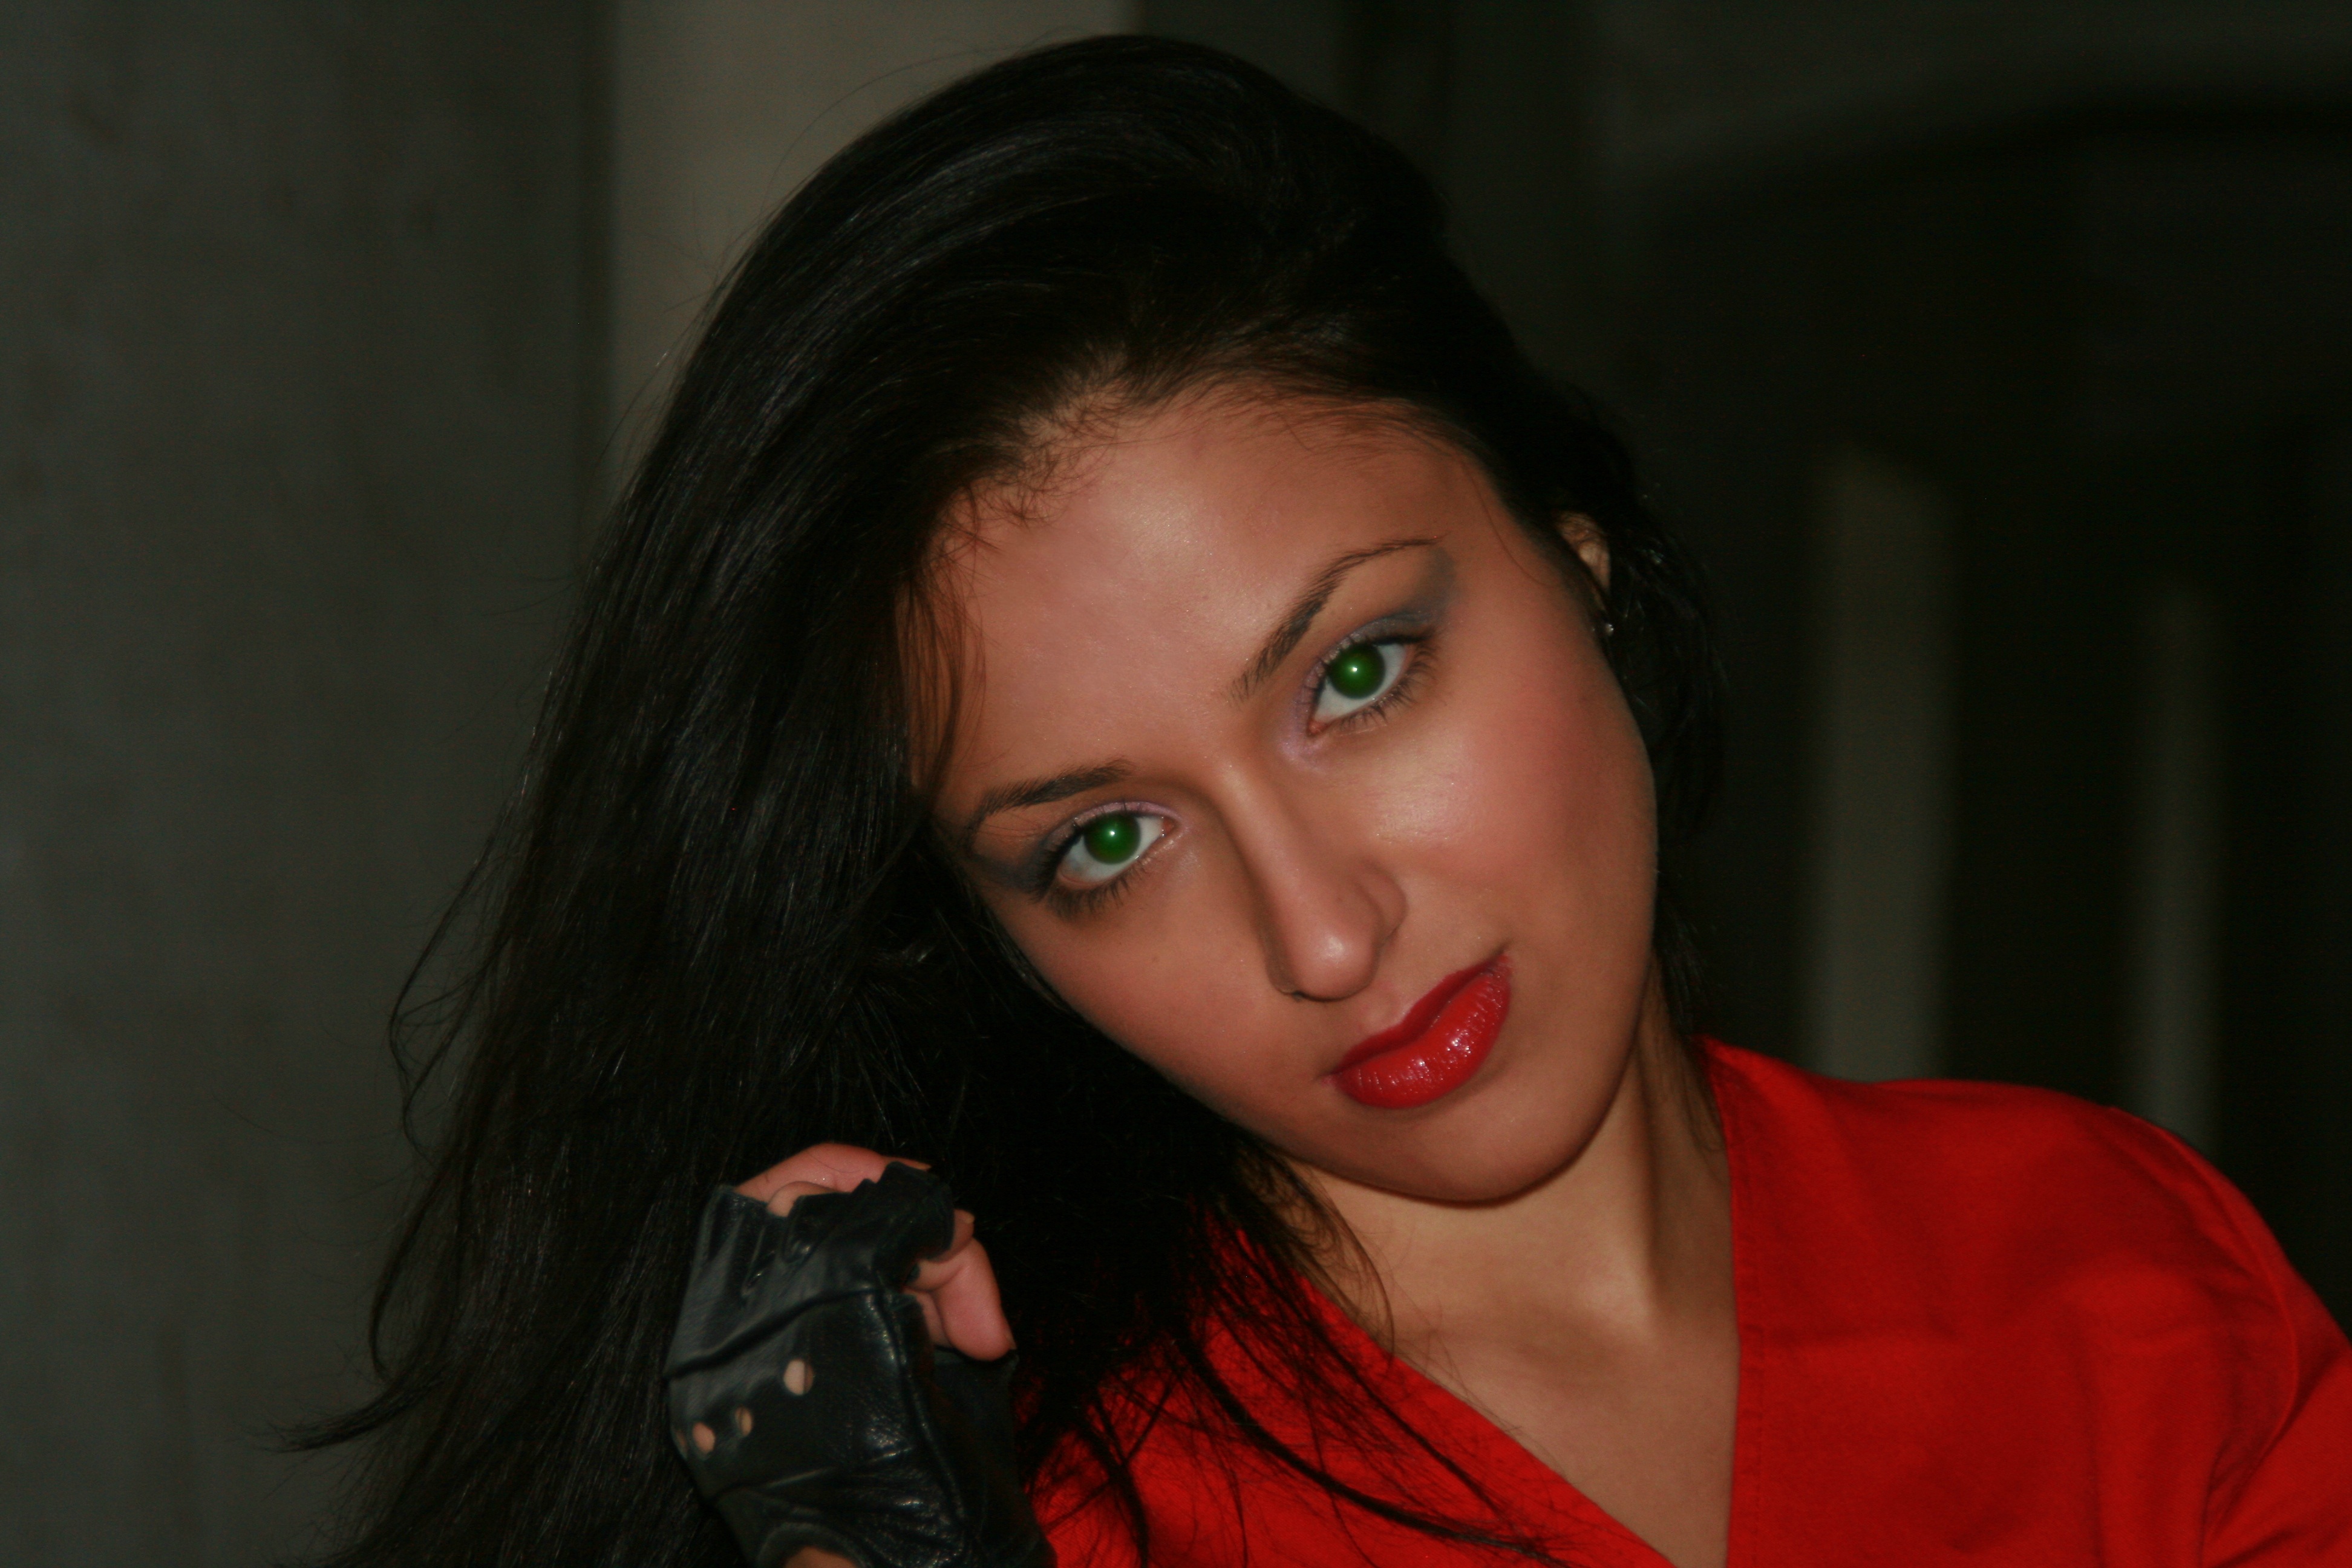
person, girl, woman, hair, photography, portrait, model, red, fashion, lady, facial expression, lip, hairstyle, smile, mouth, long hair, close up, human body, black hair, face, nose, eye, glasses, head, skin, beauty, blond, organ, photo shoot, seduction, green eyes, brown hair, portrait photography, art model